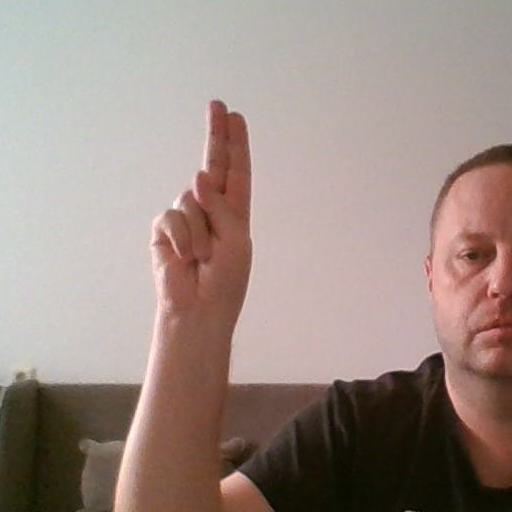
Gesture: two_up